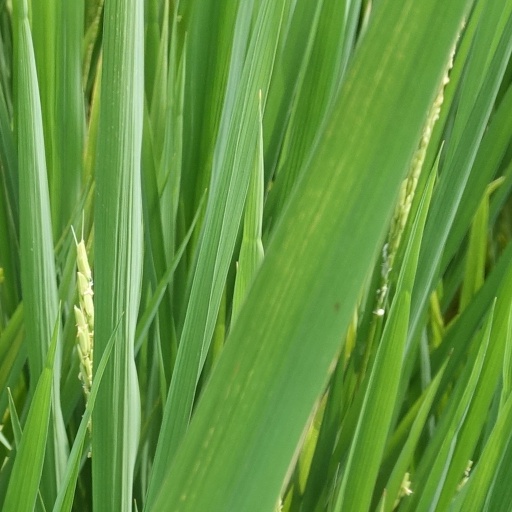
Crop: rice